1941 Copa Aldao

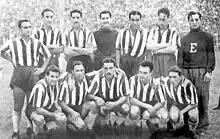
River Plate, champions

The 1941 Copa Aldao was the final match to decide the winner of the Copa Aldao, the 14th edition of the international competition organised by the Argentine and Uruguayan Associations together. The final was contested by Uruguayan club Nacional and Argentine side River Plate.